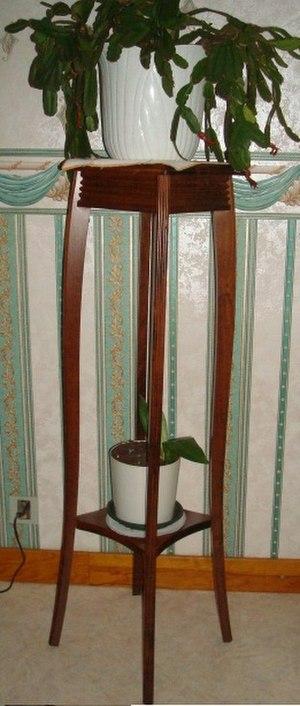
Sellette haute (20e siècle)
La sellette est un petit meuble destiné à exposer un objet. Le sens s'étend à un certain nombre d’objets ou de meubles destinés à exposer un objet à la vue de tous.